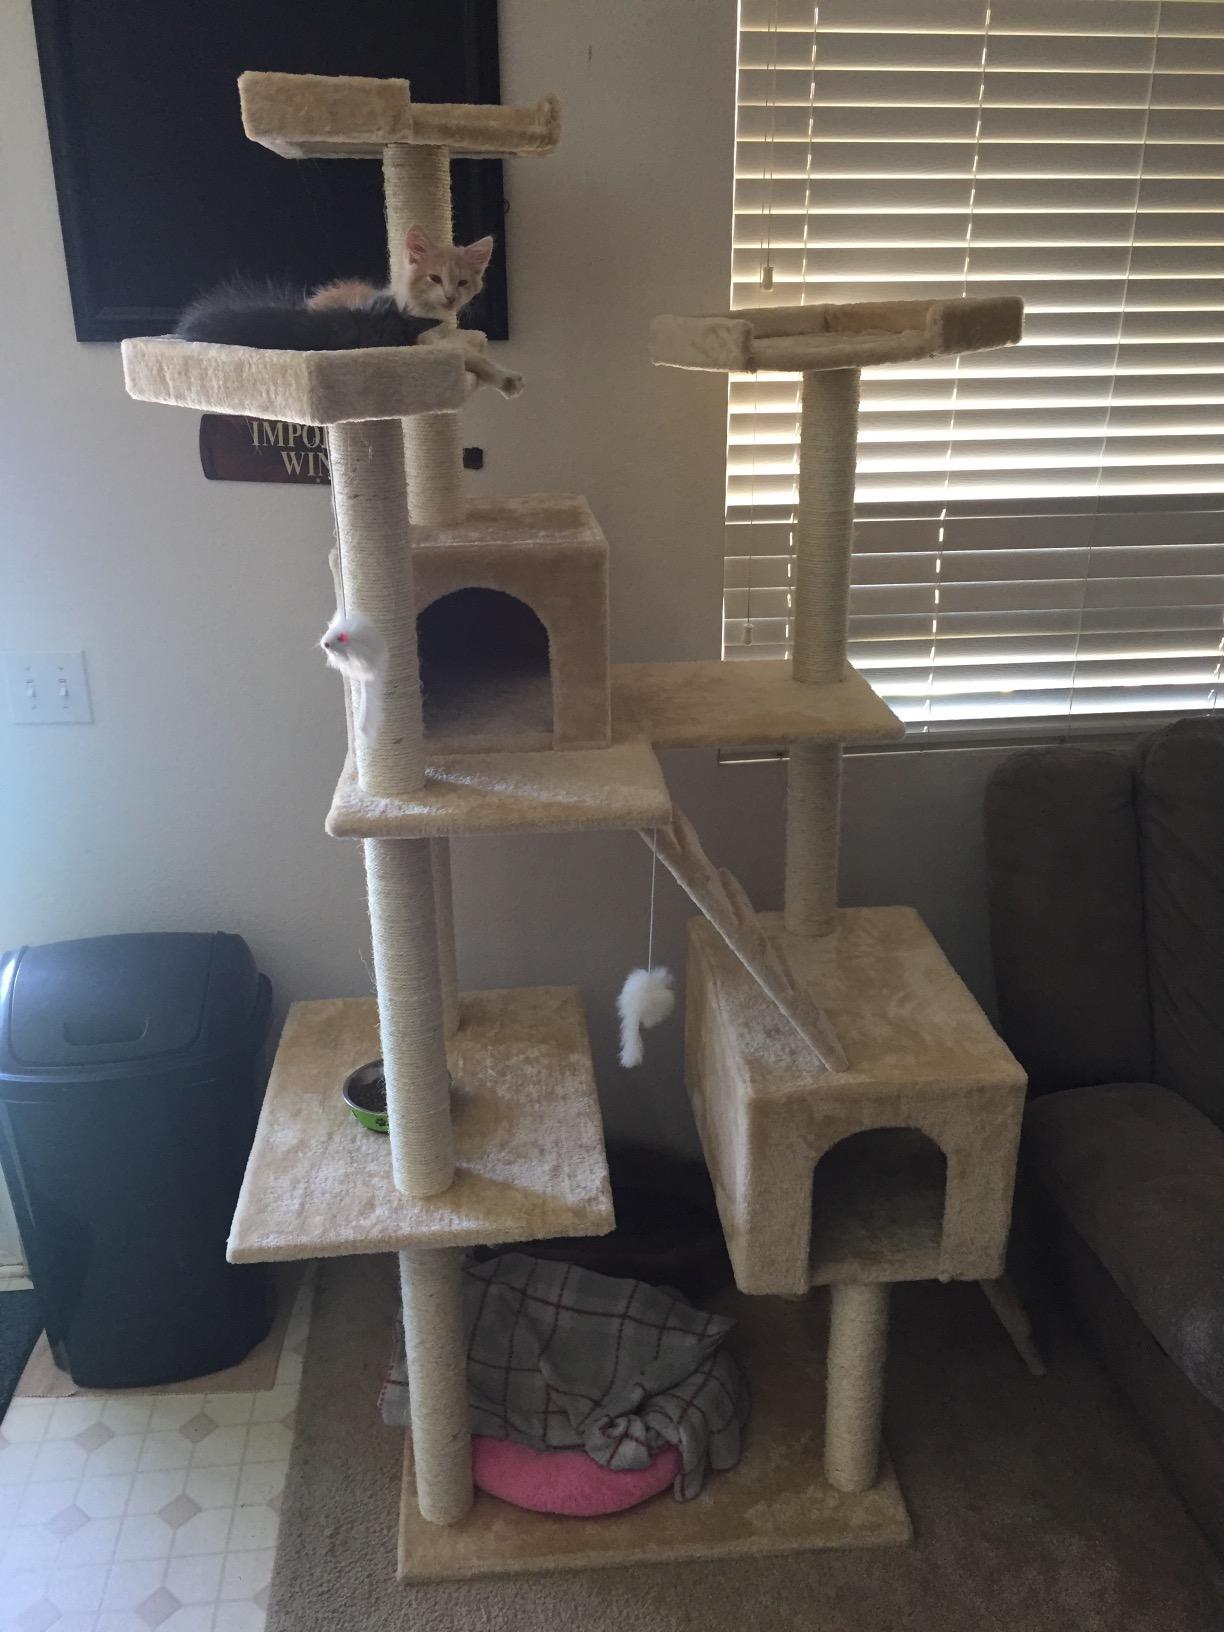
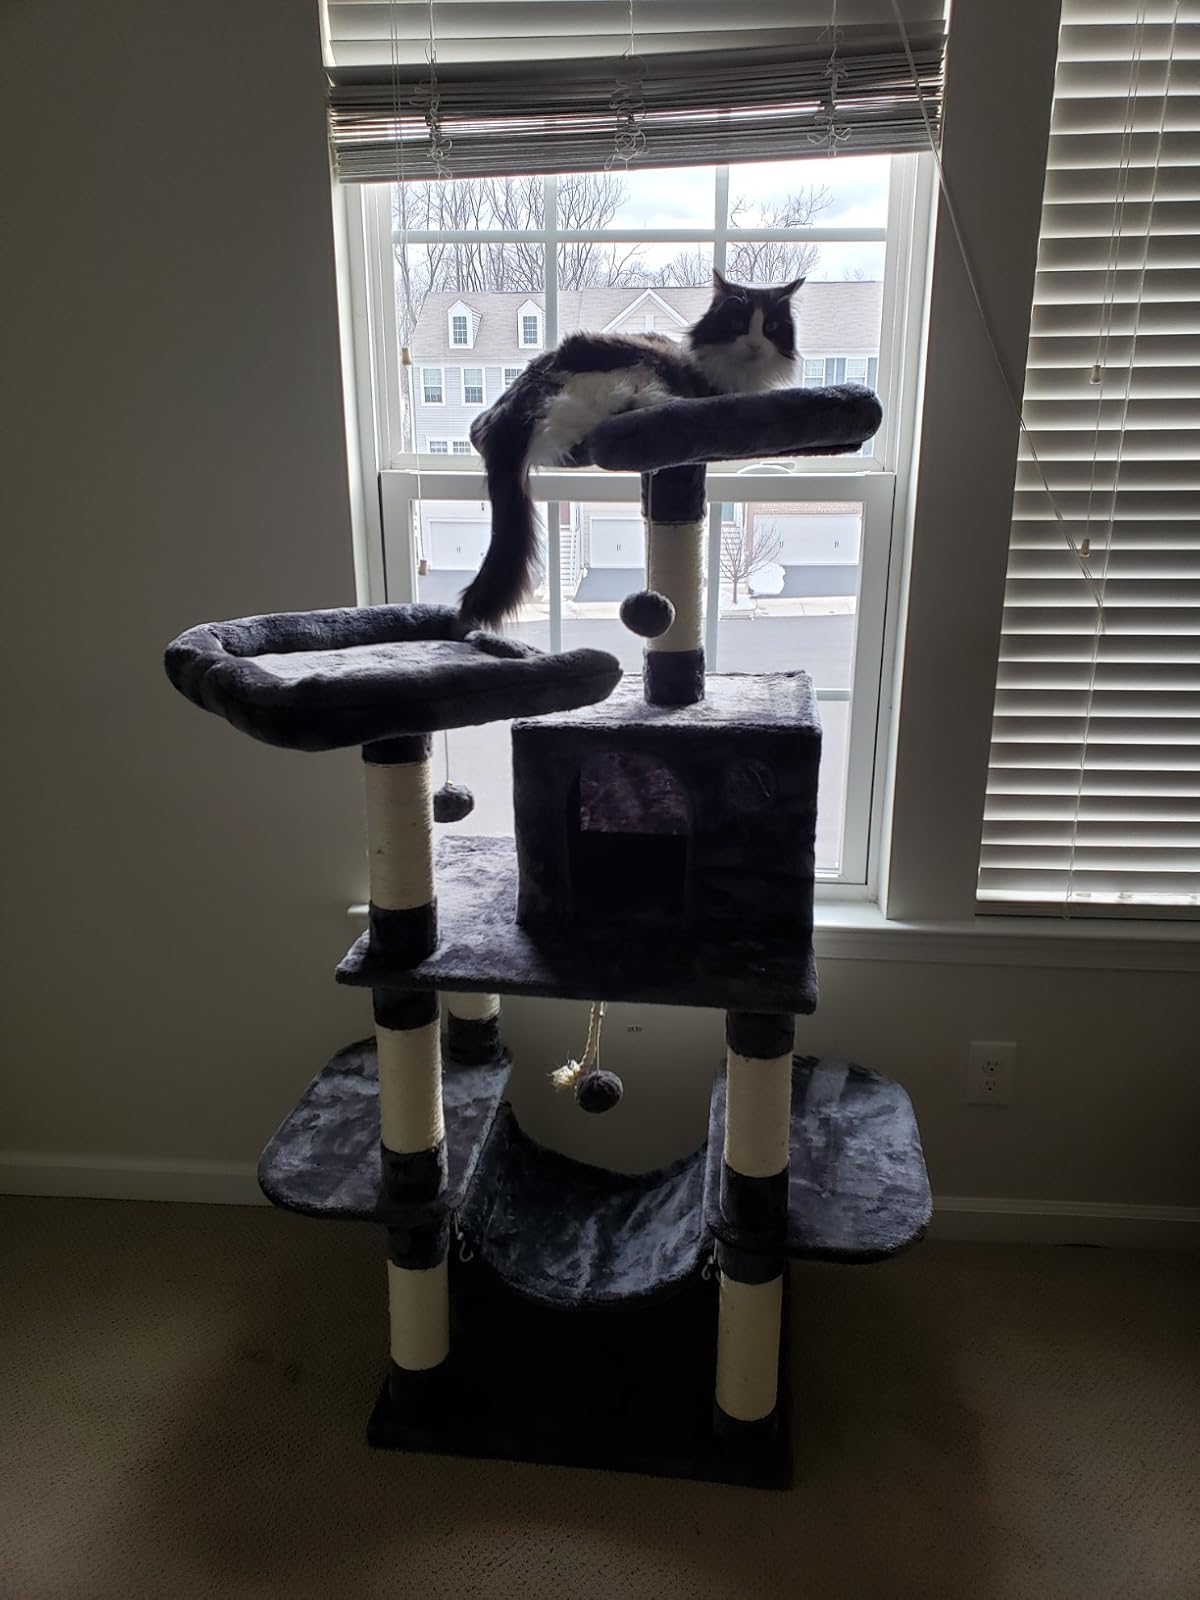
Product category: items_cat tree
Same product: no